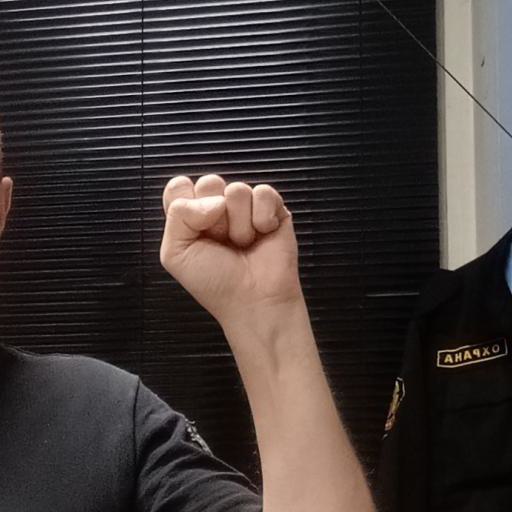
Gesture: fist